Cumberland County Biker/Hiker Trail

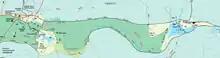
Map of Pine Grove Furnace State Park. The Cumberland County Biker/Hiker Trail is represented by a bicycle and can be found partially on the Appalachian Trail.

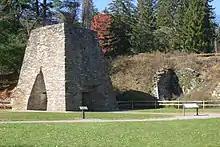
Furnace Stack Area located in Pine Grove Furnace State Park

Pine Grove Furnace State Park was home to the Pine Grove Furnace that ceased operations in 1895. Pine Grove Furnace began operations in 1764 to take advantage of the rich iron core deposits in the area. South Mountain Ironworks, as it was formerly known, along with its 17,000 acre property was sold to the State of Pennsylvania in 1914. The Cumberland County Biker/Hiker Trail lies on the former bed of the South Mountain Railroad where remnant of its rich history can still be found in the Park today.